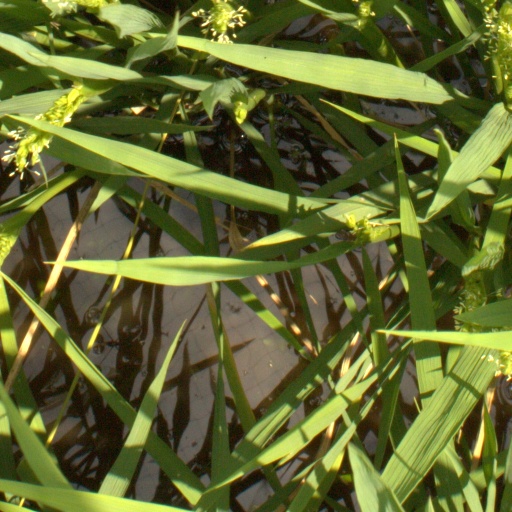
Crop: rice